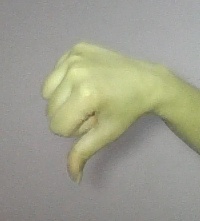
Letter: waw